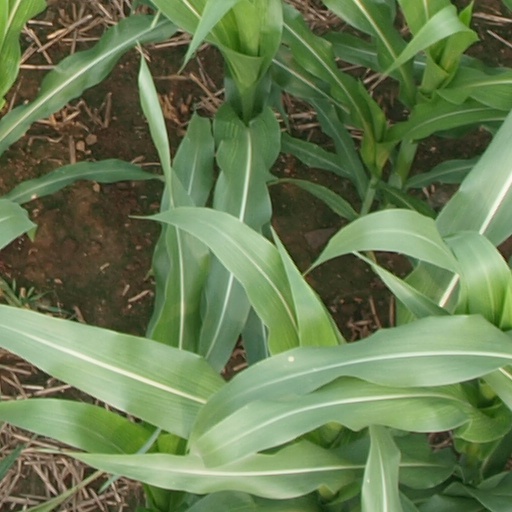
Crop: maize; corn